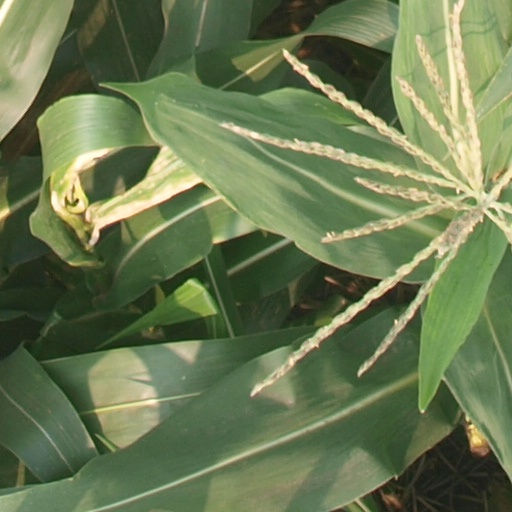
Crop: maize; corn